Klaus Barbie

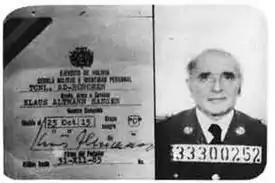
Barbie's Bolivian secret police ID card, named as "Klaus Altmann Hansen"

Barbie was identified as being in Peru in 1971 by Serge and Beate Klarsfeld (Nazi hunters from France), who came across a secret document that revealed his alias. Barbie was living at Malecon 200, Chaclacayo a property owned by SS-"Sturmbannführer" Friedrich Schwend. On 19 January 1972, this information was published in the French newspaper "L'Aurore", along with a photograph of Altmann which the Klarsfelds obtained from a German expatriate living in Lima, Peru. In Peru, Barbie provided security services to the junta of General Juan Velasco Alvarado following the military coup of 3 October 1968, including surveillance of the U.S. diplomatic mission led by John Irwin in March 1969.